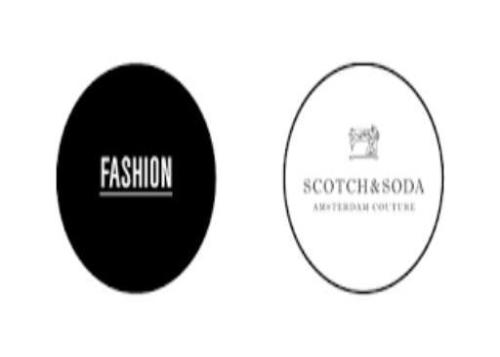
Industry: Clothes